Nikolai Uspensky

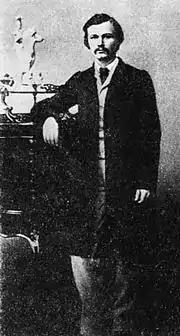
Nikolay Uspensky, in 1860s

In January 1861, Uspensky went abroad to travel through Italy and Switzerland, and spent some time in France, financed by Nekrasov who was waiting from him a big novel. But, according to the biographer Korney Chukovsky, "…he bought himself dandy clothes, a wide-brimmed hat and started sauntering the Paris boulevards like a rich tourist, as if foreseeing this to be his last bright glimpse of life." On several occasions in Paris Uspensky met Turgenev, who was in the process of working upon his "Fathers and Sons" novel, and was in need of a first-hand material. Having only read of 'nihilists' in the Russian press he saw the chance to meet the real one as a godsend. In a letter to Pavel Annenkov, Turgenev wrote: "A misanthrope by the name of Uspensky, Nikolay has been here recently and dined at my place. He saw it as his duty for some reason to slag Pushkin and was assuring me that what the latter was only doing in his poems, was exclaiming incessantly: "Rise, rise to fight for our saintly Rus!" Something tells me he'll soon go mad." Thinking apparently that such 'misanthropic' view on Pushkin was typical for the 'new men', Turgenev used the quoted phrase in his novel, giving it to his character Bazarov.